Revolt of the Lash

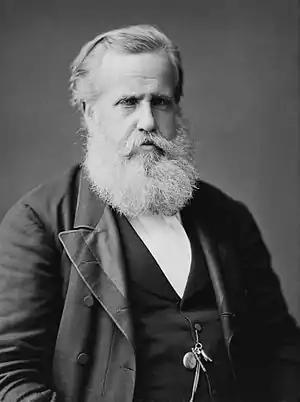
Pedro II, the emperor of Brazil, was deposed in 1889, setting off a decade of unrest in the country

The next decade was marked by several rebellions against the new political order, including naval revolts (1891, 1893–94), the Federalist Rebellion (1893–95), the War of Canudos (1896–97), and the Vaccine Revolt (1904), during which the quality of the Brazilian Navy severely declined relative to its neighbors thanks to an Argentine–Chilean naval arms race. By the turn of the twentieth century, an antiquated Brazilian naval fleet with just forty-five percent of its authorized personnel (in 1896) and only two modern armored warships could be faced by Argentine and Chilean navies filled with ships ordered in the last decade.